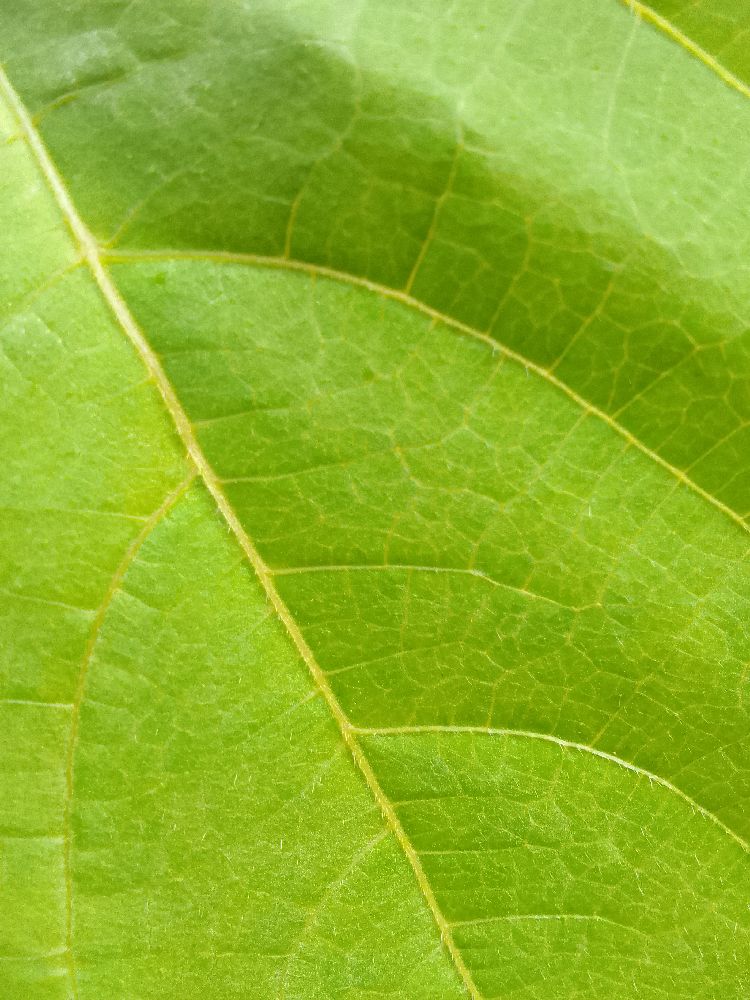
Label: healthy